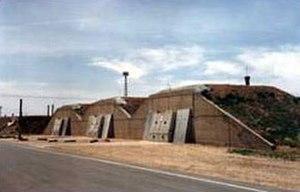
Bunkers de Pantex utilisés pour le stockage provisoire des armes nucléaires.
Pantex désigne à la fois une société américaine et un site d'assemblage et de démantèlement d'armes nucléaires. En 2015, c'est le seul site effectuant ces tâches pour le compte des États-Unis. Il est également responsable de maintenir la sécurité et la fiabilité des armes nucléaires inactives des États-Unis. Le site est situé sur un terrain d'une superficie de 65 km² dans le comté de Carson à environ 27 km au nord-est d'Amarillo, Texas, États-Unis juste au nord de la U.S. Route 60. Le site est exploité pour le compte du Département de l'Énergie des États-Unis par BWXT Pantex et Laboratoires Sandia. BWXT Pantex est une société conjointement détenue par BWX Technologies, Honeywell et Bechtel.
Une casemate, également appelée bunker, est un local, souvent partiellement enterré, d'une fortification, d'un fort voire d'une tranchée, qui est à l'épreuve des tirs ennemis. On peut classer les casemates en deux catégories : les casemates passives destinées à abriter la troupe ou du matériel, comme, dans un casernement de fort Séré de Rivières ou dans le Führerbunker, le bunker protégeant Hitler des ennemis et des tirs d'obus, et les casemates actives protégeant ainsi des organes de tir.